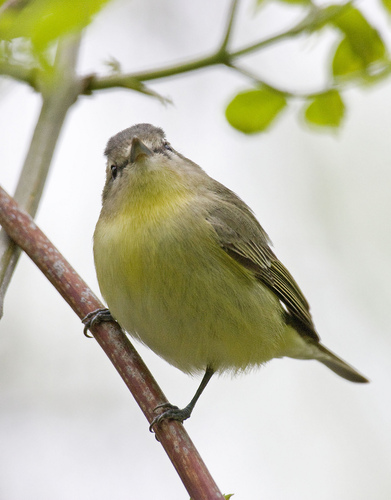
the bird has a yellow belly and breast as well as a long beak.
a small sparrow-like bird with brown wings and tail and is greenish yellow colored all over its ventral side.
this is a bird with a yellow belly, grey back and a small beak.
the bird has a green belly and breast and a brown crown.
this bird is yellow, white, and brown in color with a brown beak, and brown eye rings.
this bird is yellow with brown and has a very short beak.
this bird is white and yellow in color, with a stubby beak.
this chunky bird has a huge yellow belly, small brown wings, and a small brown crown.
this small bird has a chunky yellow body, brown wings, and a very small head.
this bird has a small upturned beak, small head, yellow belly as well as wings and a grey back.
Species: Philadelphia Vireo